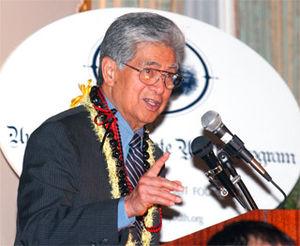
Daniel Kahikina Akaka, né le 11 septembre 1924 à Honolulu et mort le 6 avril 2018 dans la même ville, est un homme politique américain, notamment sénateur démocrate de l'État d'Hawaï au Congrès des États-Unis entre 1990 et 2013.